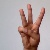
The image shows a hand gesture representing the letter 'W' in Indian Sign Language.